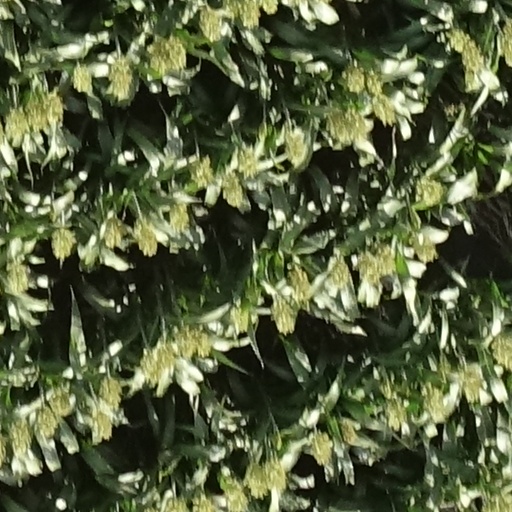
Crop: sorghum